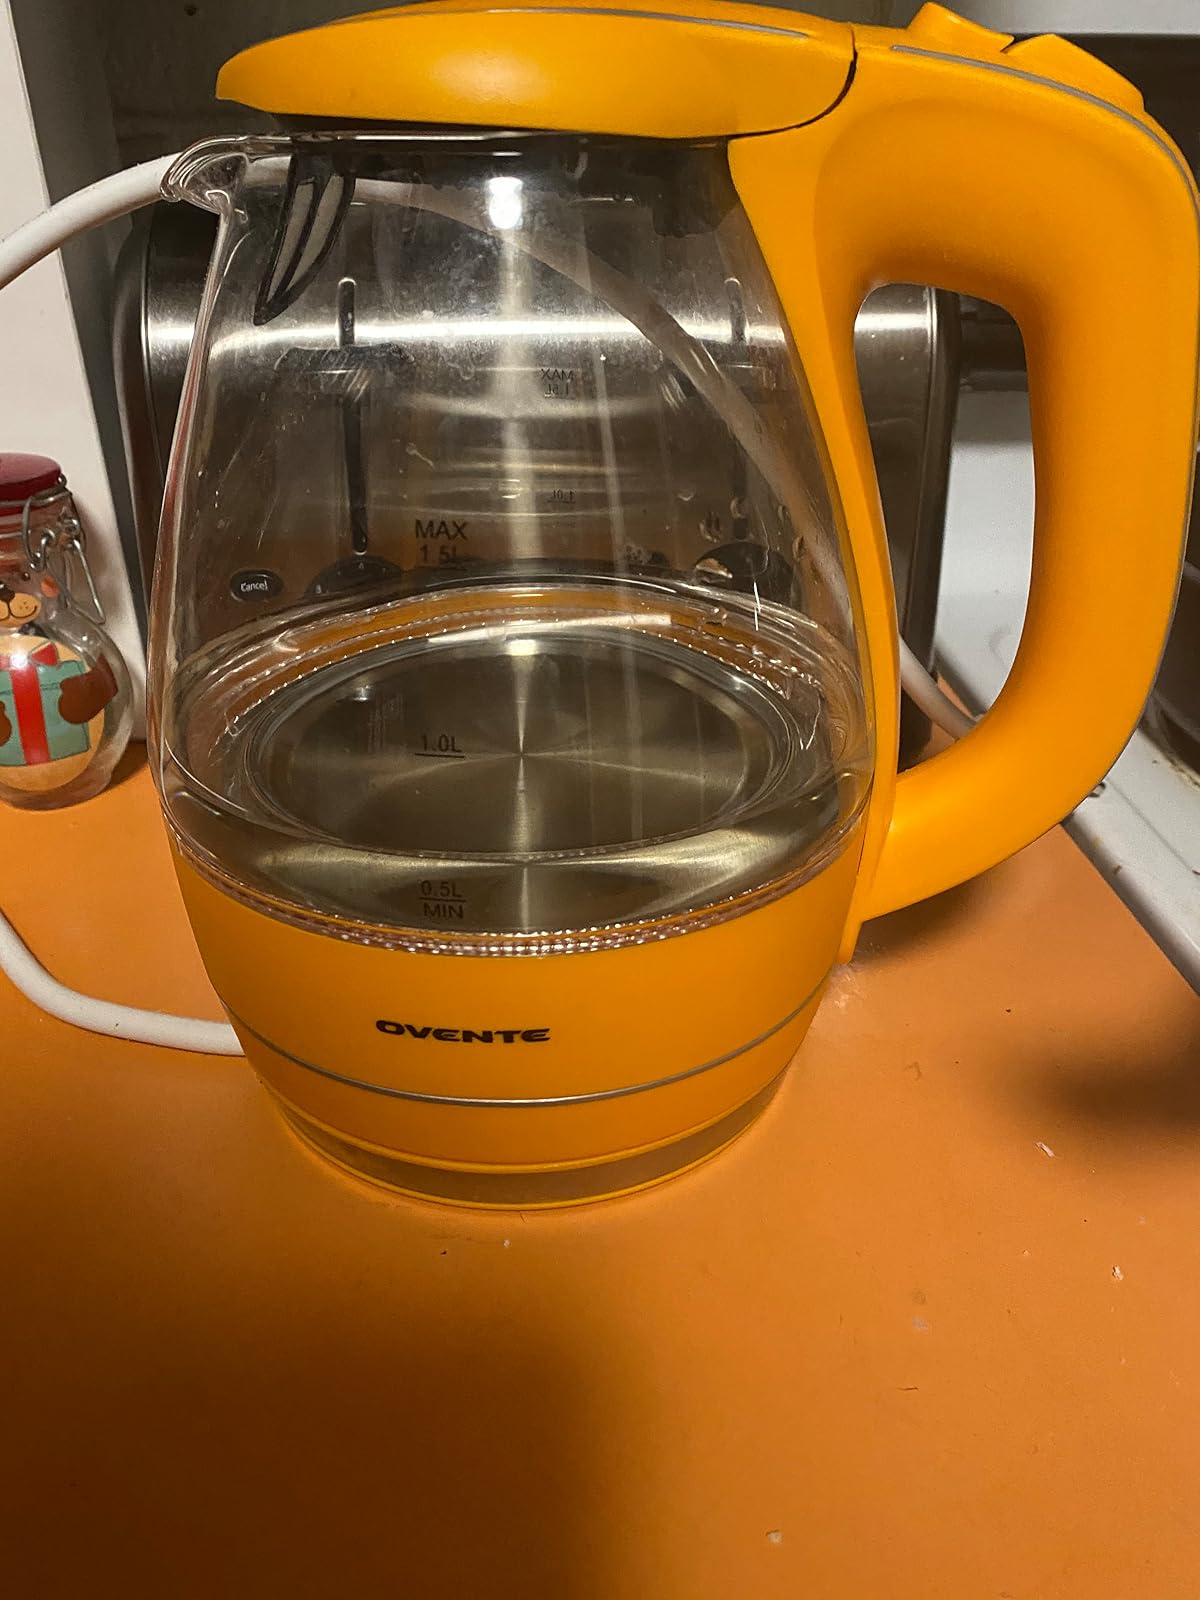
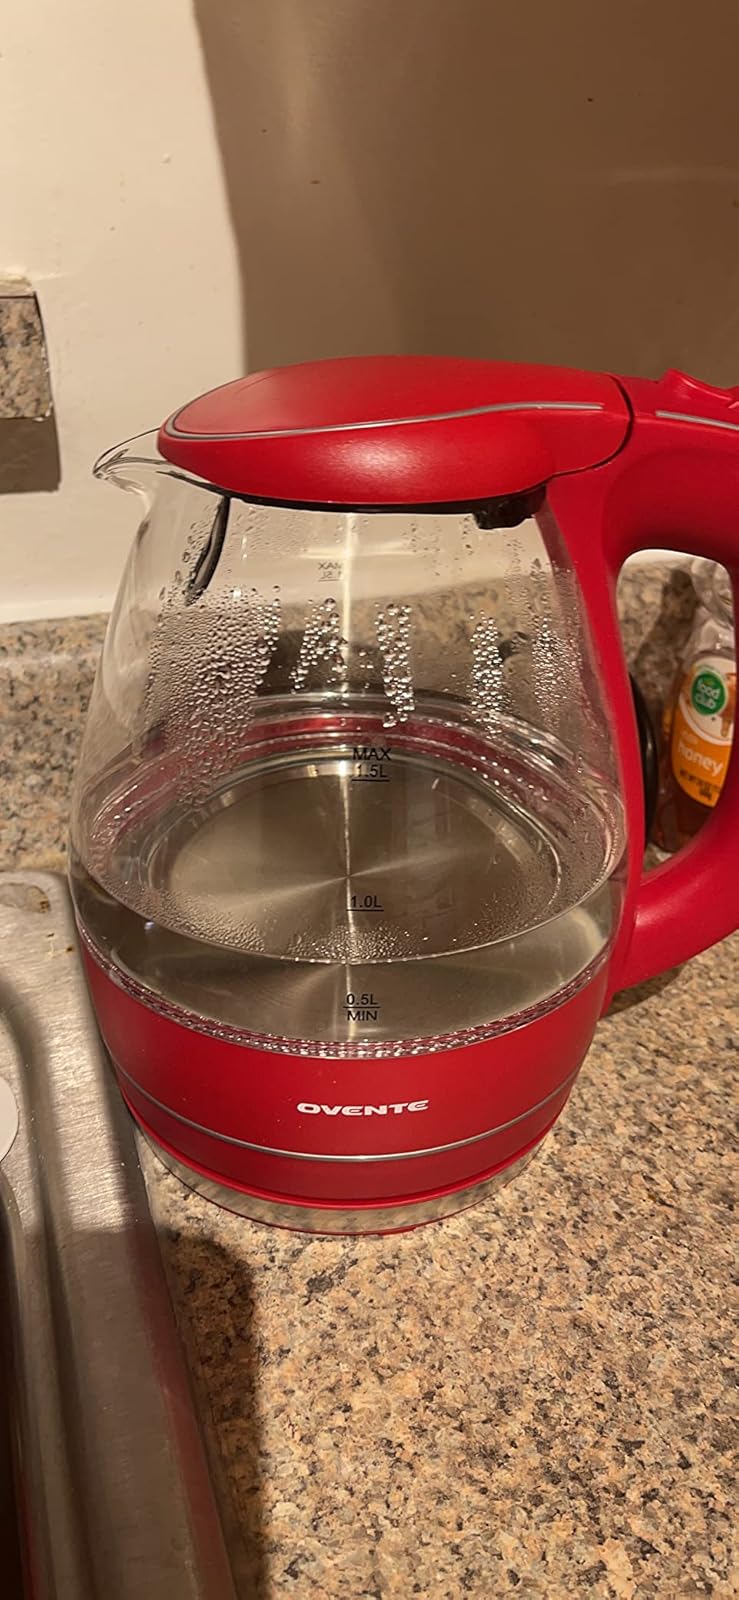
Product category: items_kettle
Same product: no